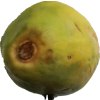
Label: papaya